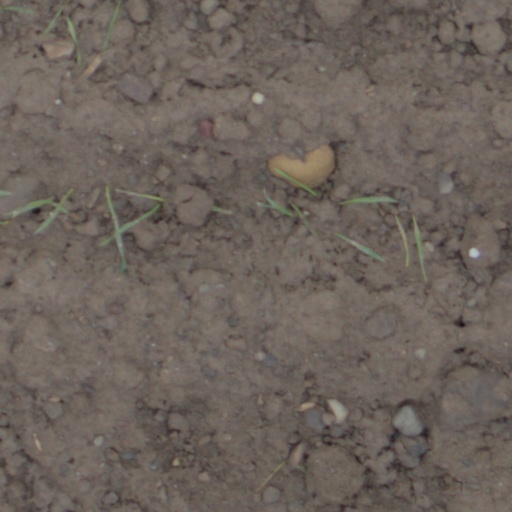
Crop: wheat